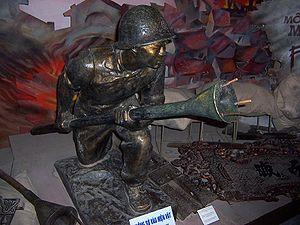
L'Armée impériale japonaise est la composante terrestre des forces armées de l'Empire du Japon de 1867 à 1945. Entre 1894 et 1945, l'Armée impériale nippone participa à deux guerres sino-japonaises, à la guerre russo-japonaise, à la colonisation de Corée, à la Première Guerre mondiale, à la constitution de l'État fantoche du Mandchoukouo et aux campagnes d'Asie et du Pacifique.
La mine lunge, en anglais lunge mine, en japonais 刺突爆雷, shitotsu bakurai, est une arme-suicide antichar japonaise de la Seconde Guerre mondiale. Elle se compose d'une charge creuse fixée au bout d'un pieu brandi par le soldat kamikaze, la pression sur le blindage ennemi entraînant la détonation par contact de la charge explosive ; s'ensuit probablement la perforation de la paroi blindée et la mort de l'assaillant. Son utilisation effective, début 1945 lors des combats de la guerre du Pacifique, tout au moins dans les Philippines, paraît certifiée mais est au mieux anecdotique. Elle aurait été employée ensuite par l'armée viêt-minh lors de la guerre d'Indochine et demeure l'arme antichar individuelle la plus risquée pour son utilisateur.